Q.I (song)

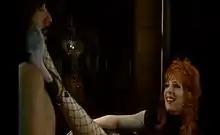
Inspired by Canadian film director David Cronenberg, the much debated music video for "Q.I." shows Mylène Farmer and Spanish dancer Rafael Amargo in sensual scenes.

The music video was shot in Budapest, Hungary, by Benoît Lestang, a make up specialist who had worked for "Giorgino" in 1993, and was a scenarist in several French films, such as "La Cité des enfants perdus", "Le Hussard sur le toit", "Le Pacte des loups", and "Arsène Lupin". He had also created the doll featured in the video clip "Sans contrefaçon". The very simple screenplay was written by Mylène Farmer. Rafael Amargo, the pseudonym used by Jesus Rafael Garcia Hernandez, a Spanish dancer and choreographer born in 1975, appears in it.